The Black Irix

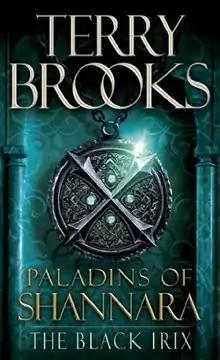
First edition

"Black Irix" is a fantasy short story by Terry Brooks in his "Shannara" series. It is the third in a trilogy of short stories that make up the "Paladins of Shannara" series, first published in 2013.